Dark Sun Campaign Setting, Expanded and Revised

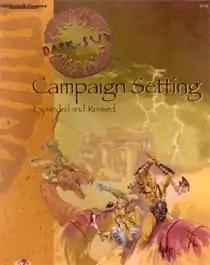

Dark Sun Campaign Setting, Expanded and Revised is an accessory for the 2nd edition of the "Advanced Dungeons & Dragons" fantasy role-playing game, published in 1995.